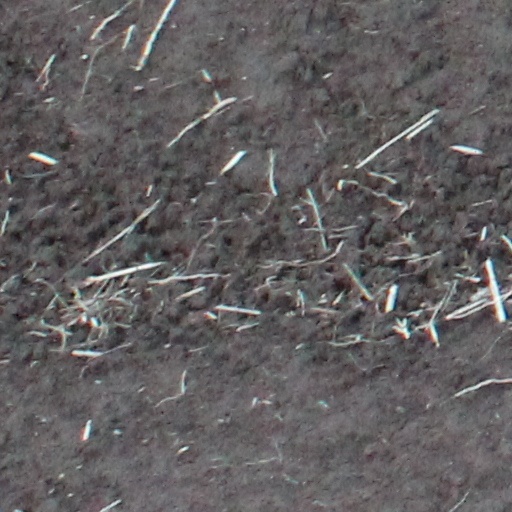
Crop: wheat